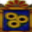
Label: sunflower